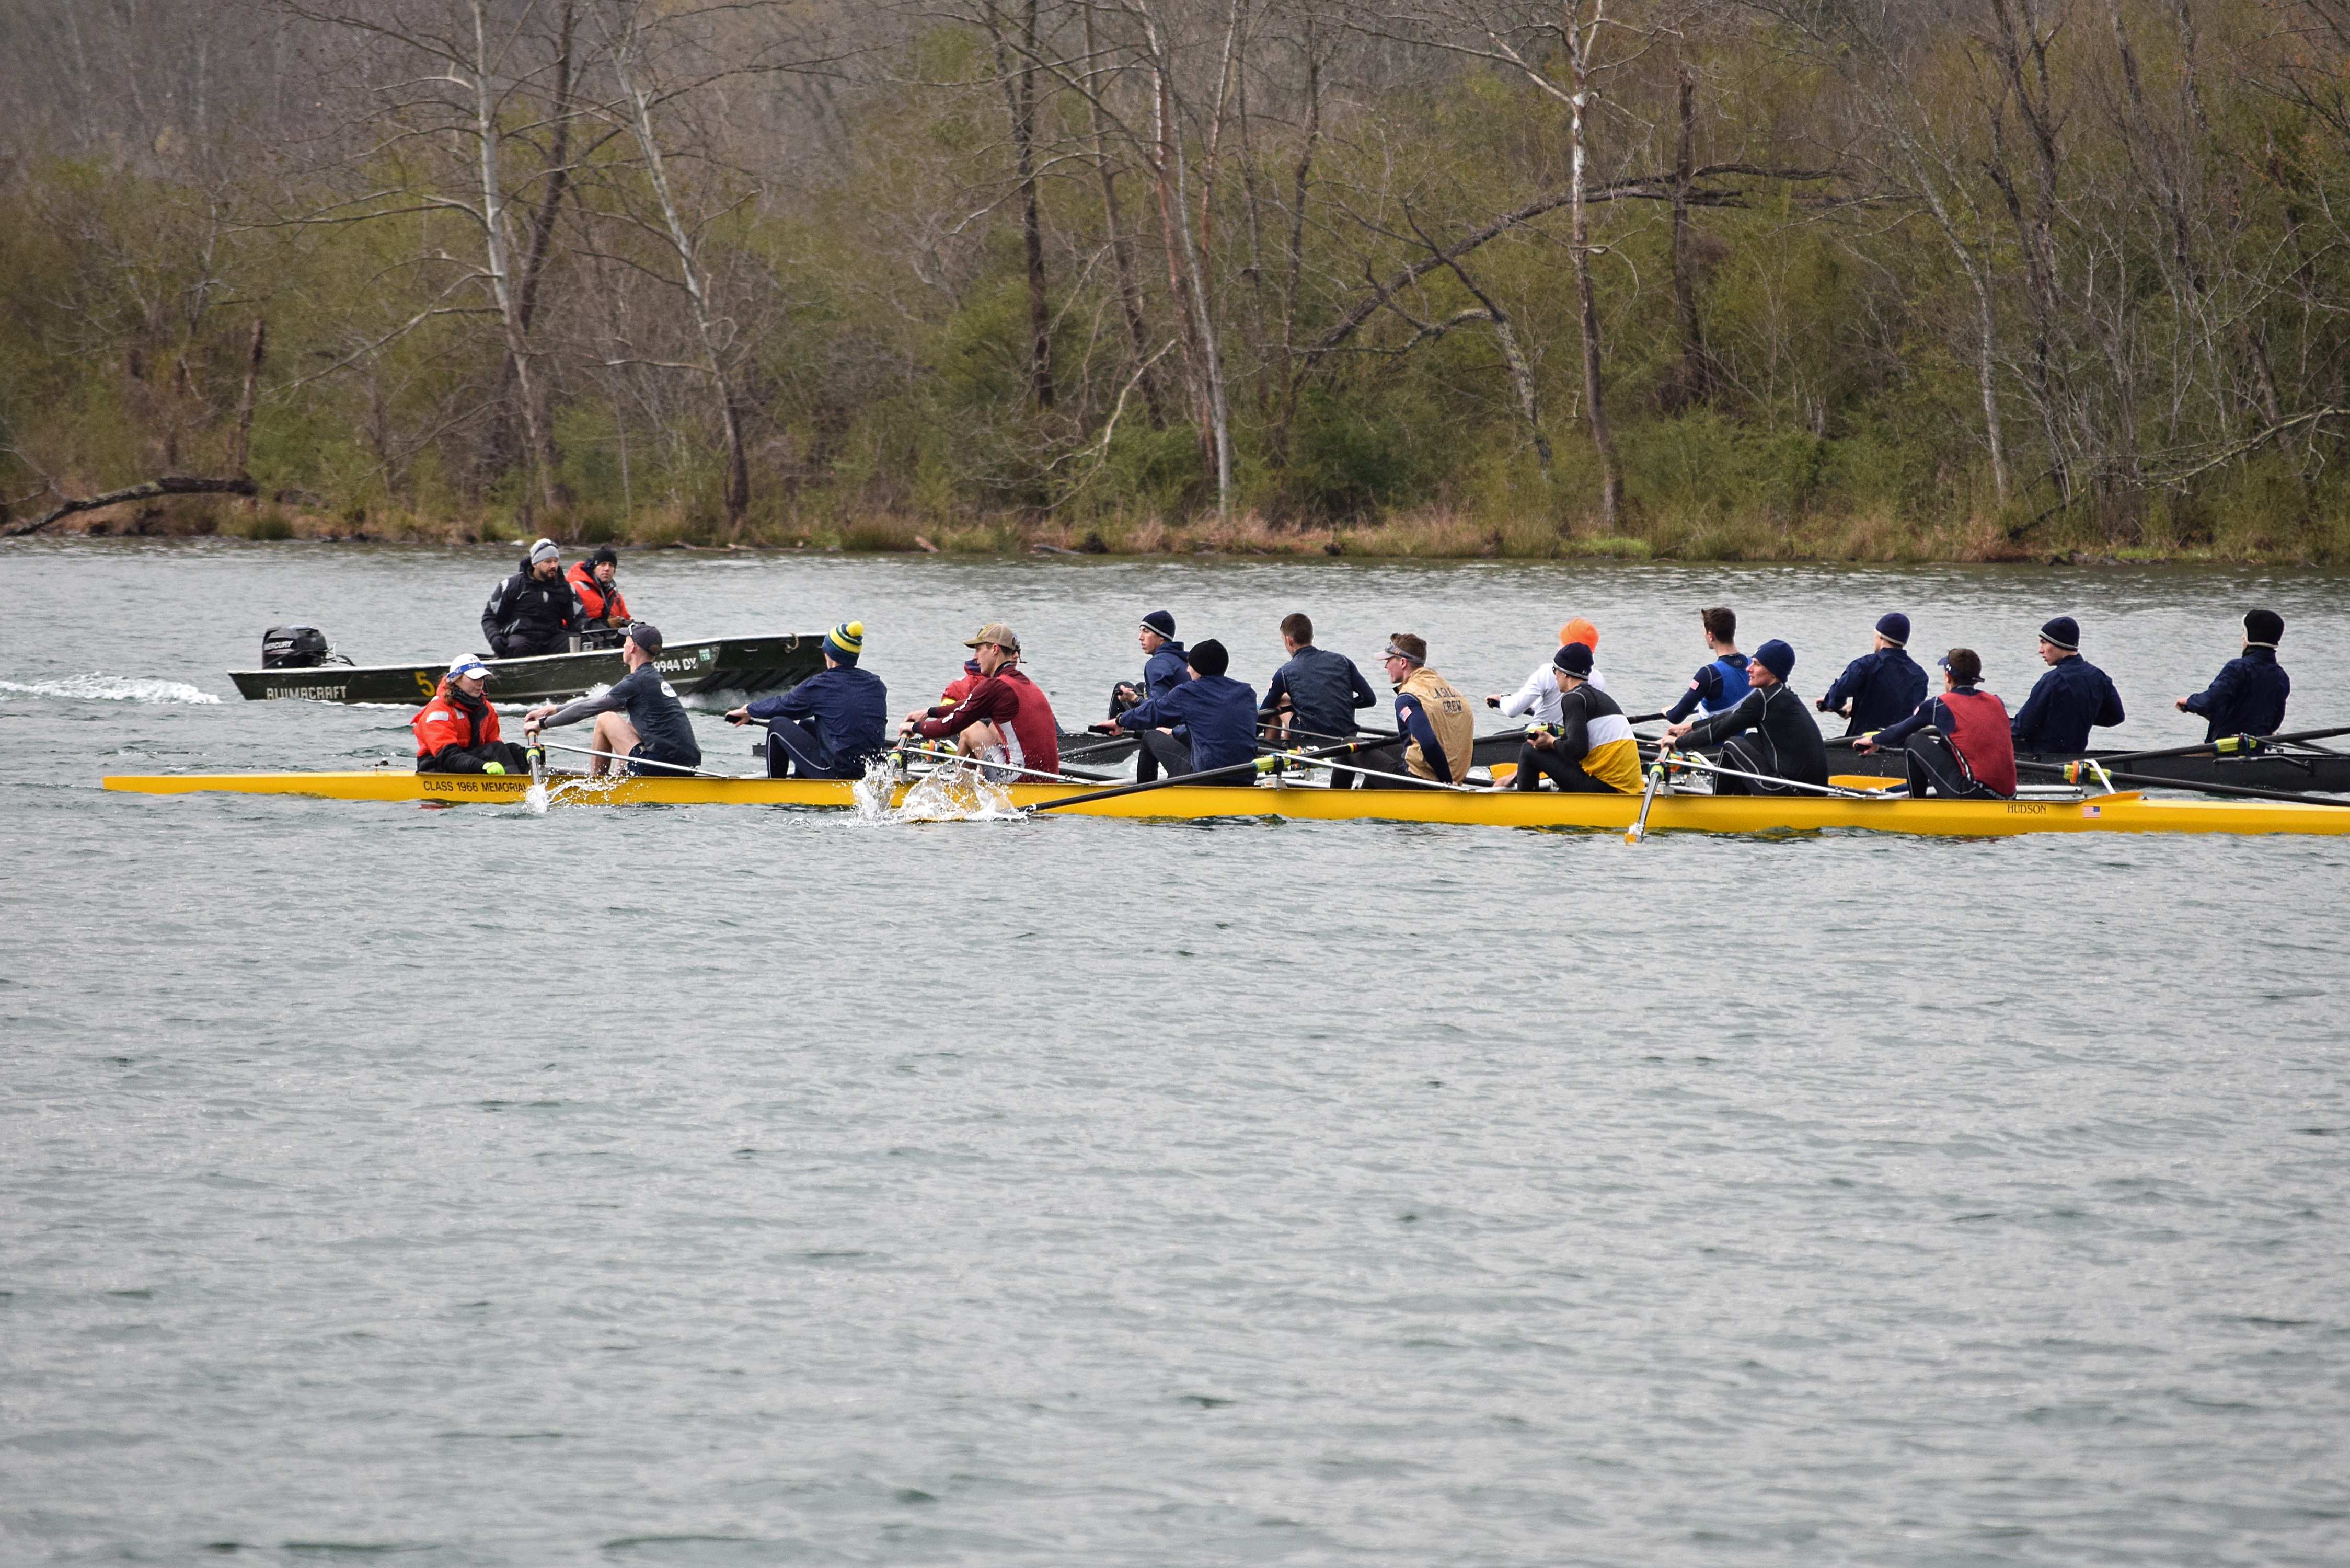
water, outdoor, cold, sport, boat, river, recreation, spring, vehicle, sports, boating, mens, rowing, practice, tennessee, water sport, outdoor recreation, watercraft rowing, scull rowing, clinch river